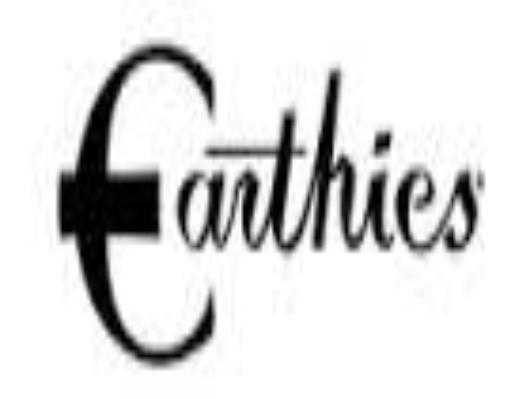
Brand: Earthies
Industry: Clothes